Hungarian Revolution of 1848

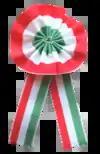
The Hungarian cockade used in 1848

The crisis came from abroad – as Kossuth expected – and he used it to the full. On 3 March 1848, shortly after the news of the revolution in Paris had arrived, in a speech of surpassing power he demanded parliamentary government for Hungary and constitutional government for the rest of Austria. He appealed to the hope of the Habsburgs, "our beloved Archduke Franz Joseph" (then seventeen years old), to perpetuate the ancient glory of the dynasty by meeting half-way the aspirations of a free people. He at once became a massively popular revolutionary speaker across Austria and most of continental Europe; his speech was read aloud in the streets of Vienna to the mob by which Metternich was overthrown (13 March), and when a deputation from the Diet visited Vienna to receive the assent of Emperor Ferdinand to their petition it was Kossuth who received the chief ovation.